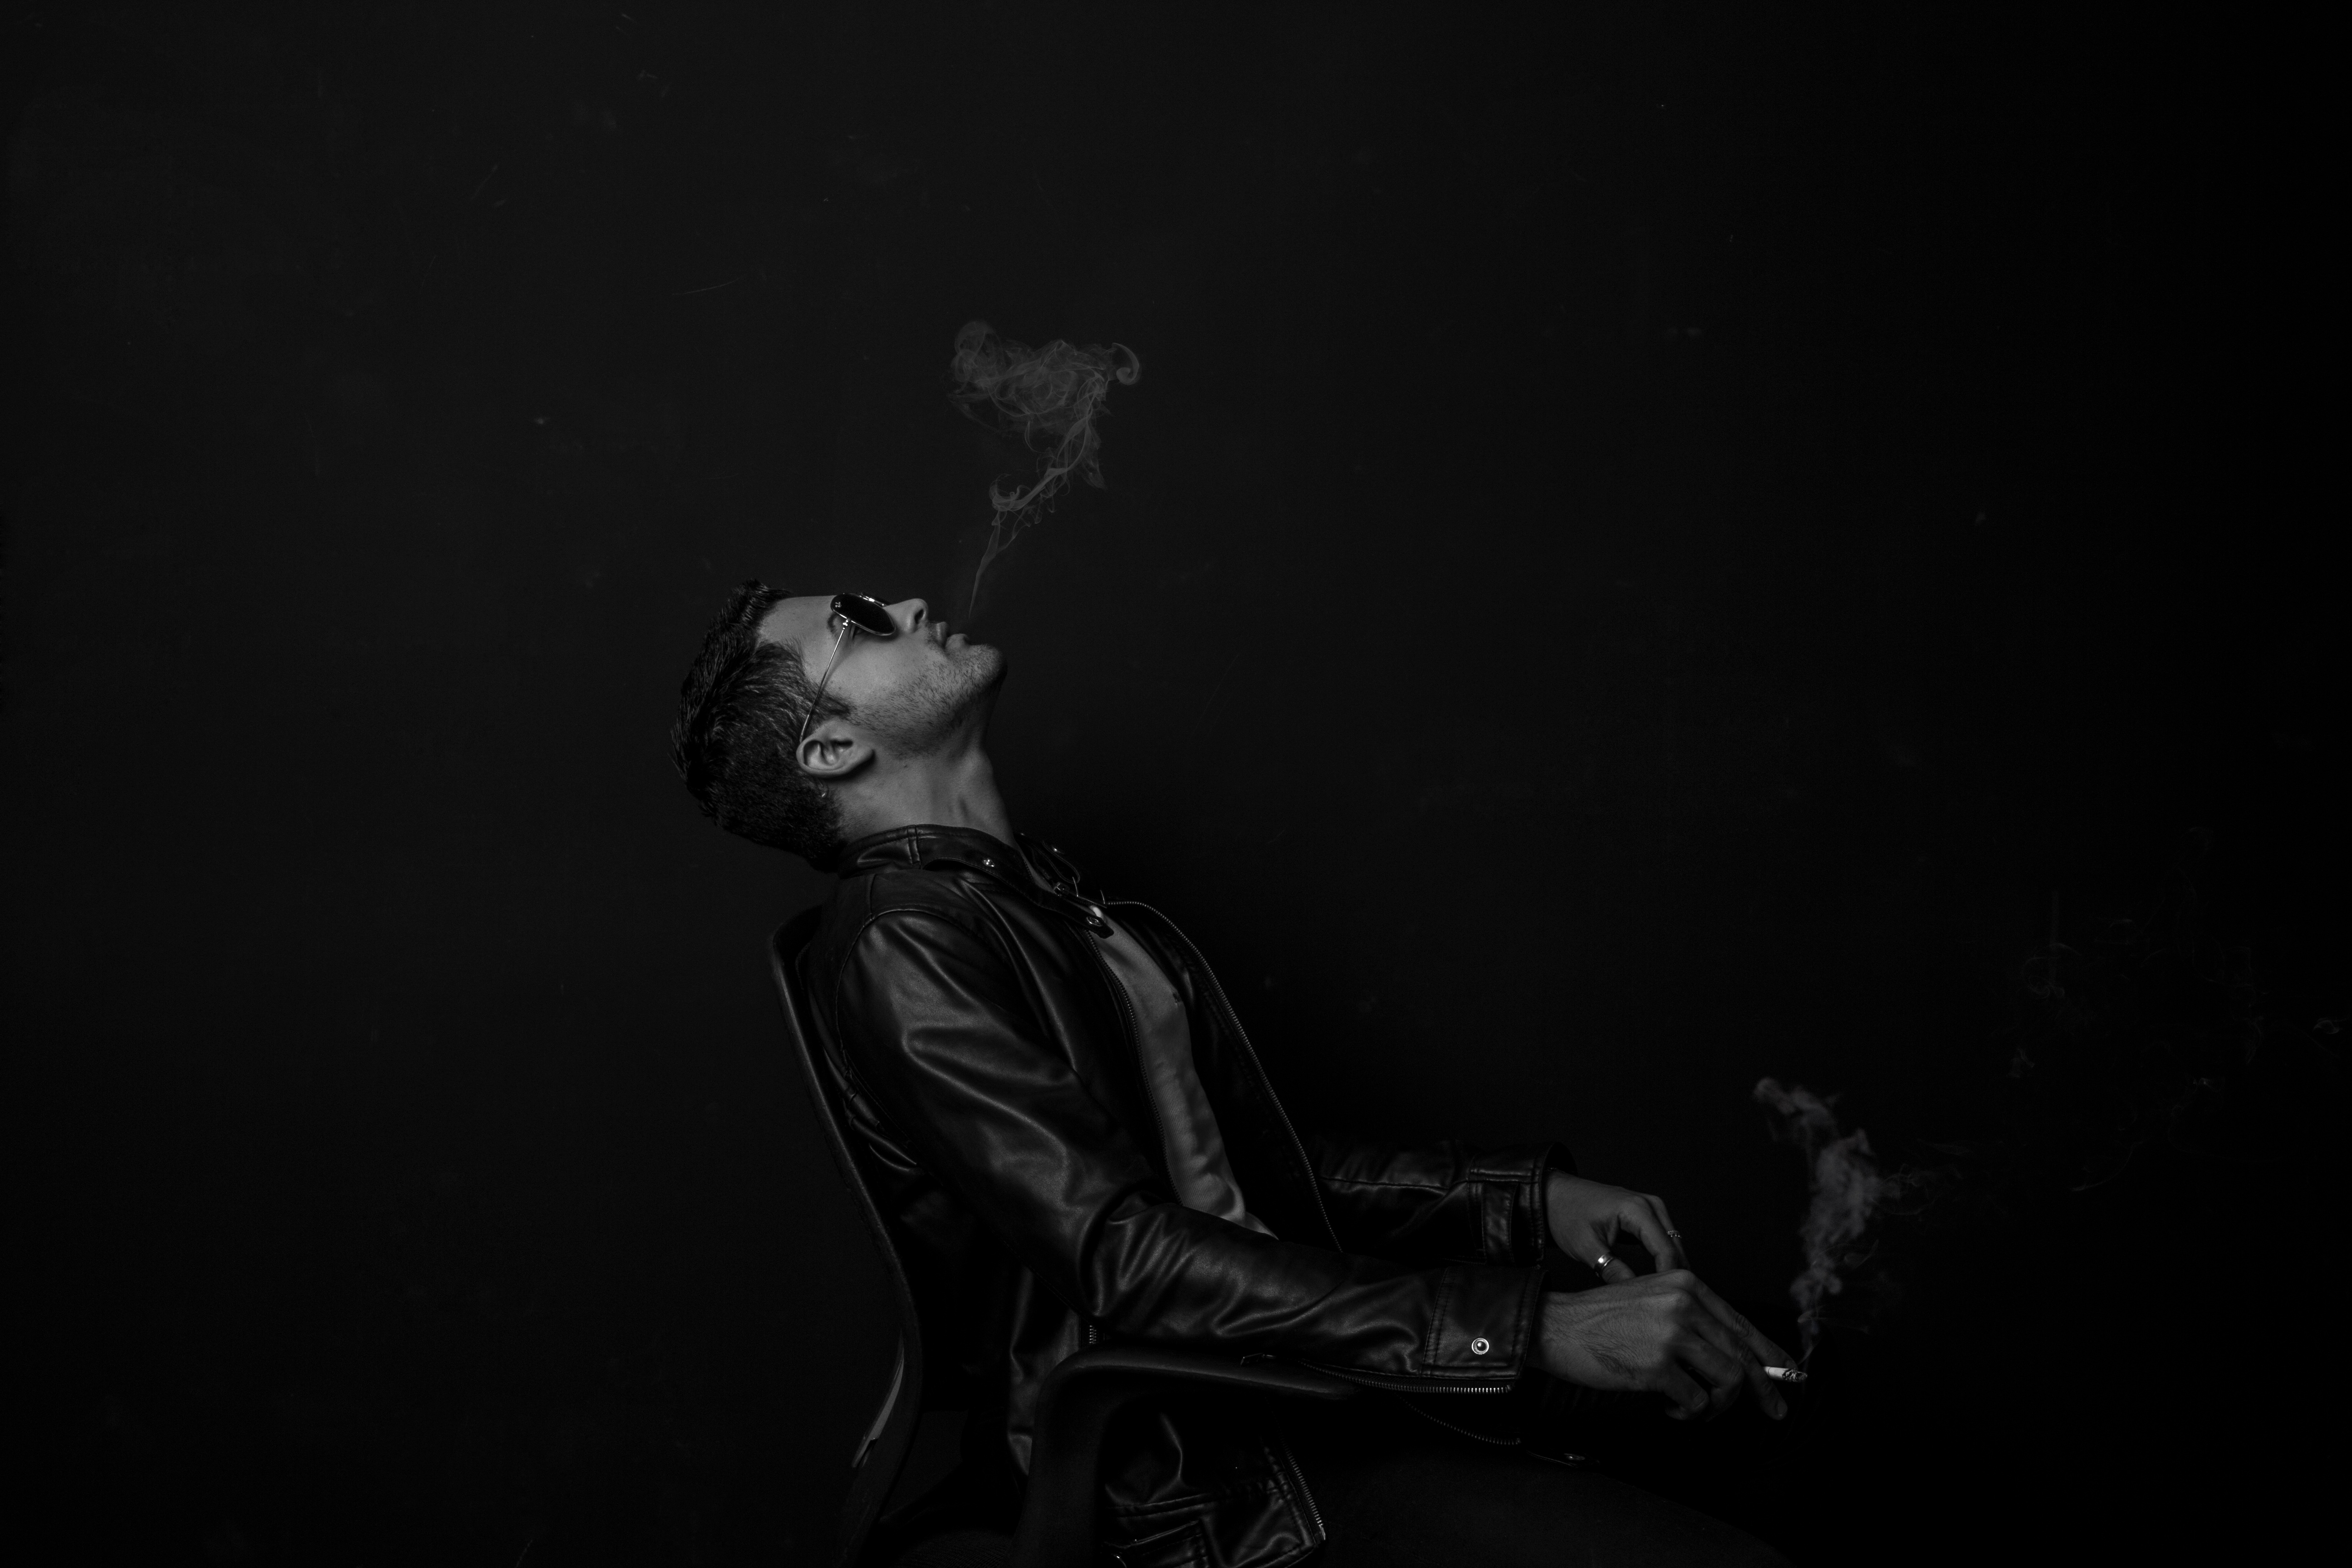
hand, man, silhouette, light, black and white, photography, smoke, darkness, black, monochrome, cigarette, monochrome photography, film noir